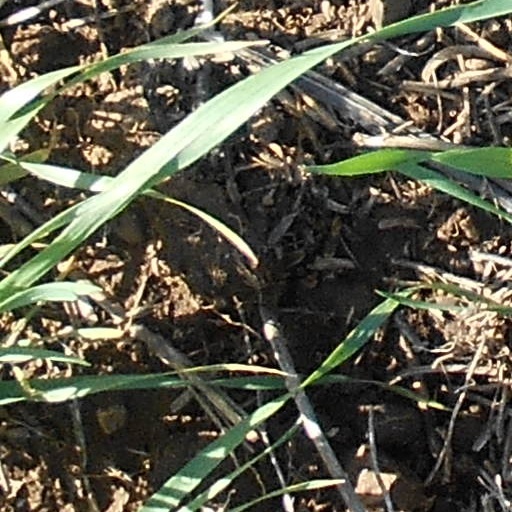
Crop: wheat